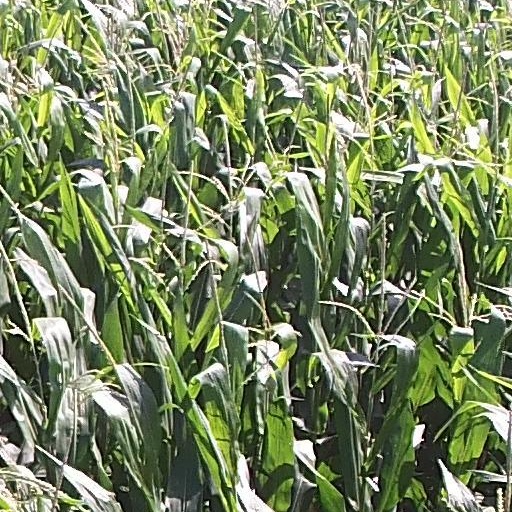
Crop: maize; corn